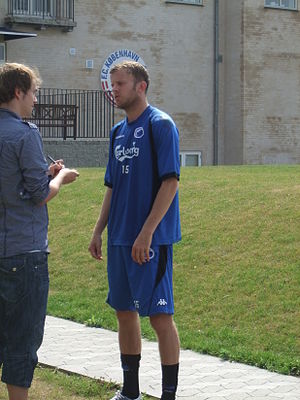
Mikael Antonsson
Mikael Antonsson er en tidligere svensk fodboldspiller, der i dag er tilknyttet den danske superliga klub F.C. København som 'Football Operations Manager'. Som aktiv spiller i F.C. København opnåede Mikael Antonsson 194 kampe i alle turneringer.